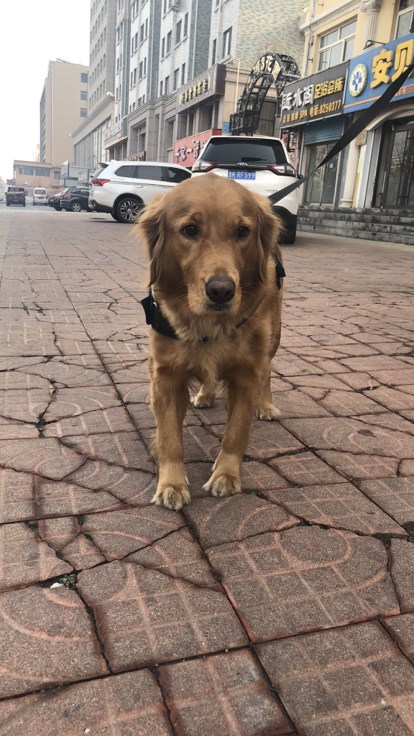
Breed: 5355-n000126-golden_retriever